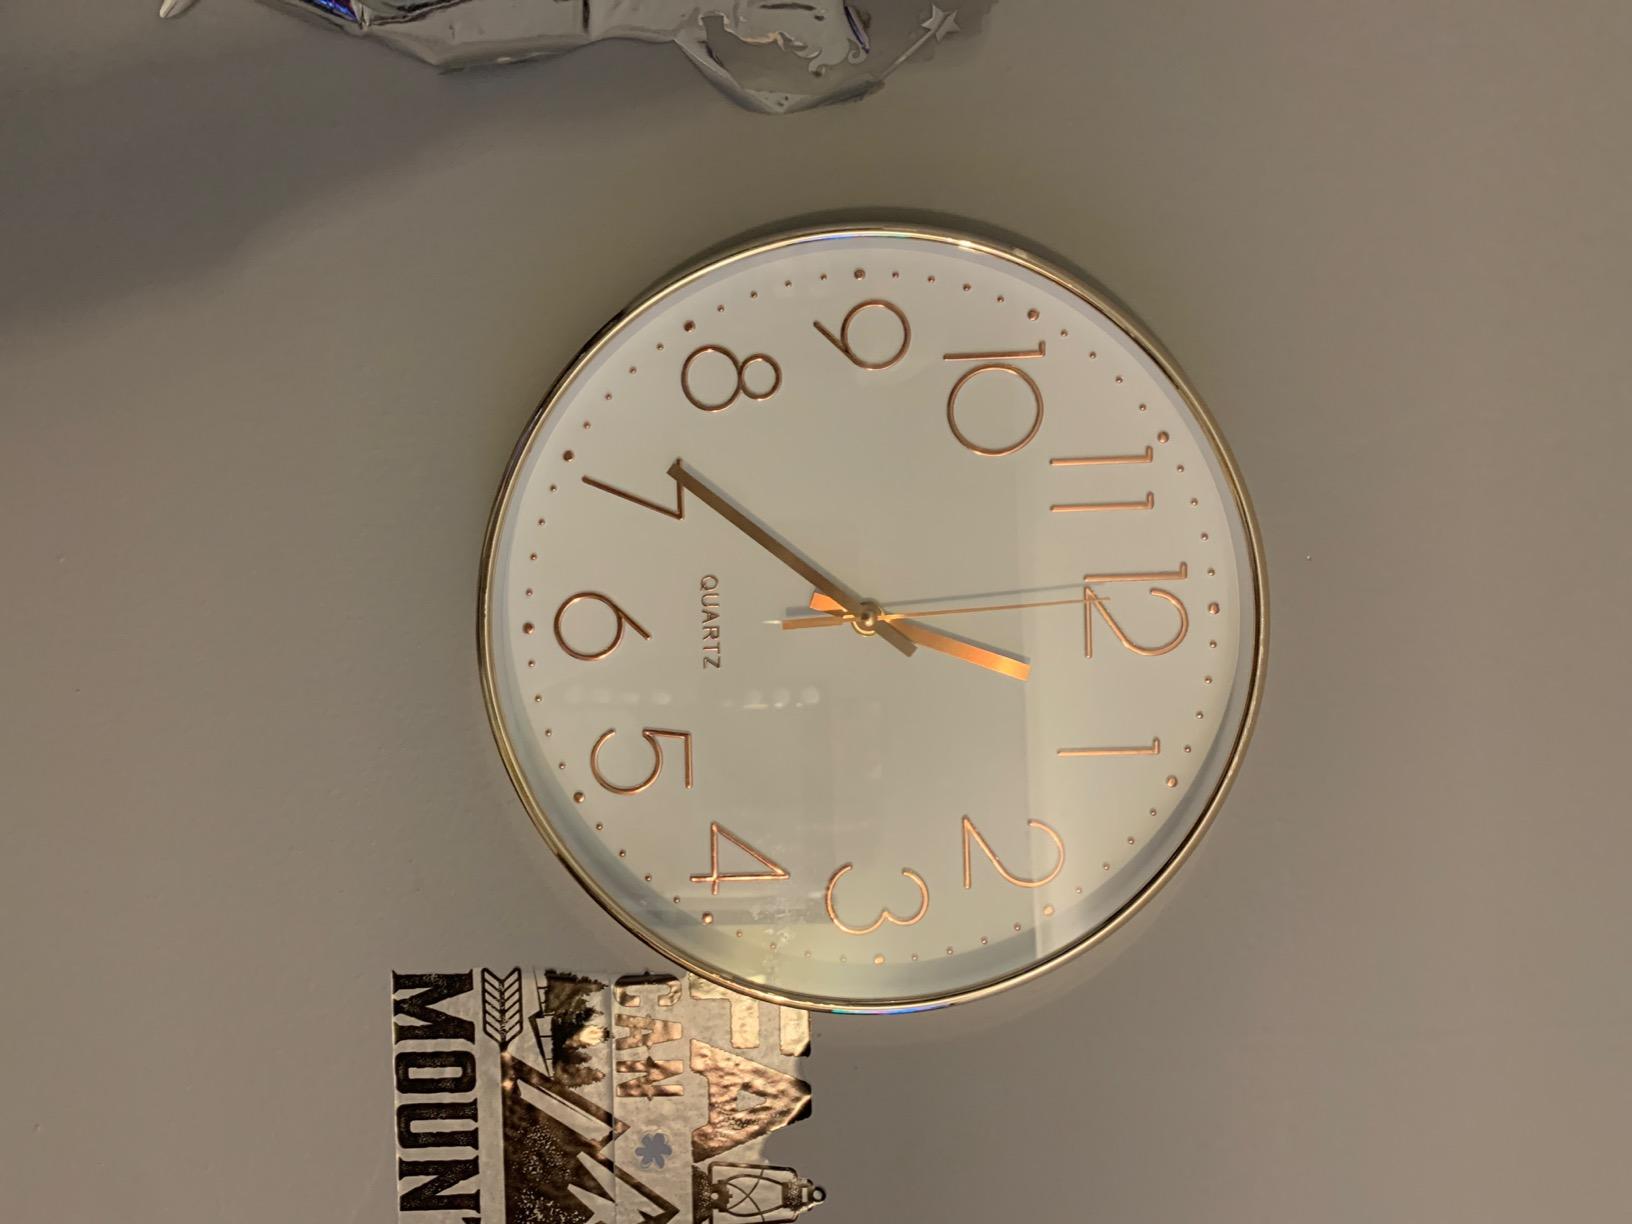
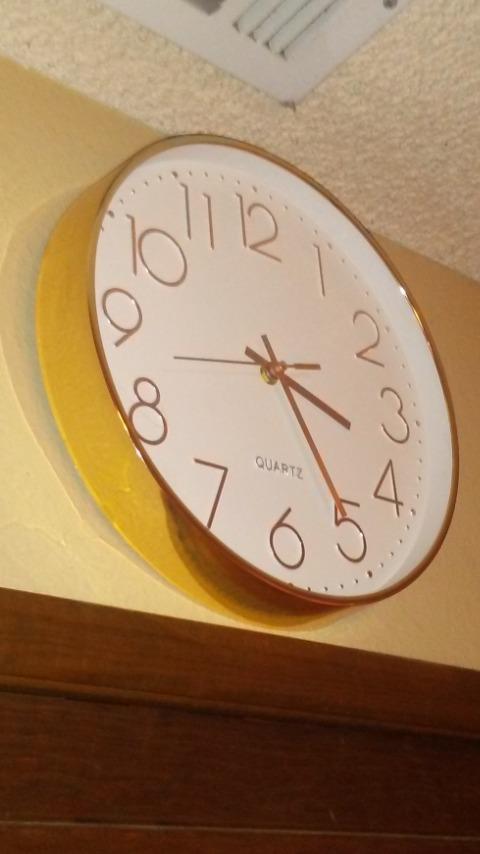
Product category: clock
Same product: yes